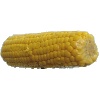
Label: Corn 1